Transport in Serbia

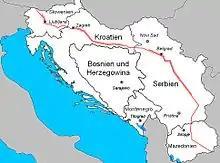

The Brotherhood and Unity Highway was one of the first motorways of Central-Eastern Europe. Opened as early as 1950, it became the backbone of Yugoslav road system, and linked Belgrade through Zagreb and Ljubljana with Austrian border, and through Niš and Skopje with Greek border. It became the main road link between Central Europe and South-Eastern Europe and Middle East. Nowadays, the section going from Belgrade to the Croatian border is known as the A3, and links Serbia directly by motorway to Slovenia, Italy, Austria and the rest of Western Europe. While the section linking Belgrade to Niš and further to the border with North Macedonia is the A1 motorway and stretches all the way until Athens, passing through Skopje and Thessaloniki. With the break-up of Yugoslavia and the geostrategical change, the A1 was linked with the motorway linking Belgrade further North towards Novi Sad, Subotica and the border with Hungary going all way until Budapest. In Niš, the motorway has an extension that runs through Pirot towards the border with Bulgaria, linking it further with Bulgarian capital Sofia and running all the way until Istanbul becoming the most accessible motorway linking the Balkans with Turkey, Middle East and rest of Asia.